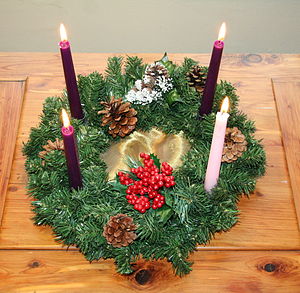
Advent / Adventstiden
Adventskrans.
Advent er den periode i kirkeåret, hvor man forbereder sig på Jesu fødsel den 25. december.